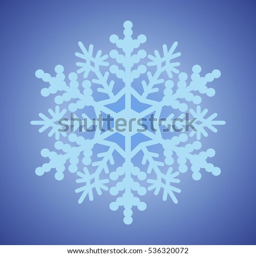
snowflake on a simple background .